Billy Gilmour

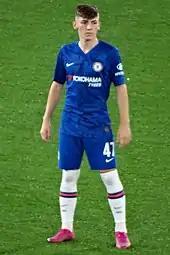
Gilmour playing for Chelsea in 2019

Newly-appointed Chelsea manager Frank Lampard gave Gilmour his senior debut on 10 July 2019, in a pre-season friendly against Bohemians in Dublin. His first appearance in a competitive matchday squad for the first-team came in the 2019 UEFA Super Cup against Liverpool, when he was an unused substitute.